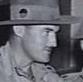
Age: 36